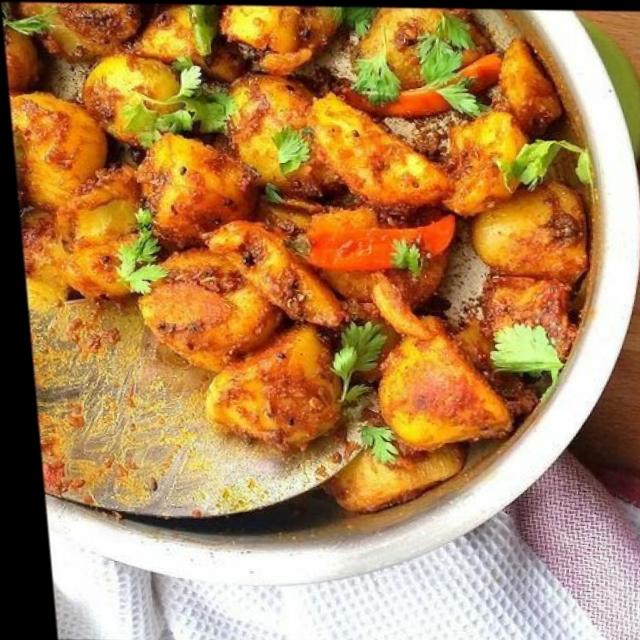
Dish: aloo_masala